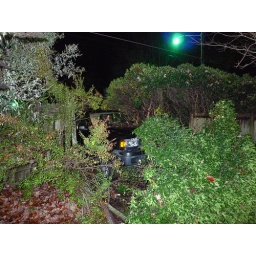
The pick-up which drove through the fence and the holly tree at Thanksgiving in Davidson, NC